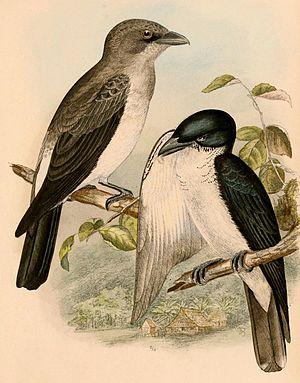
«
L'Échenilleur bicolore est une espèce de passereau de la famille des Campephagidae.